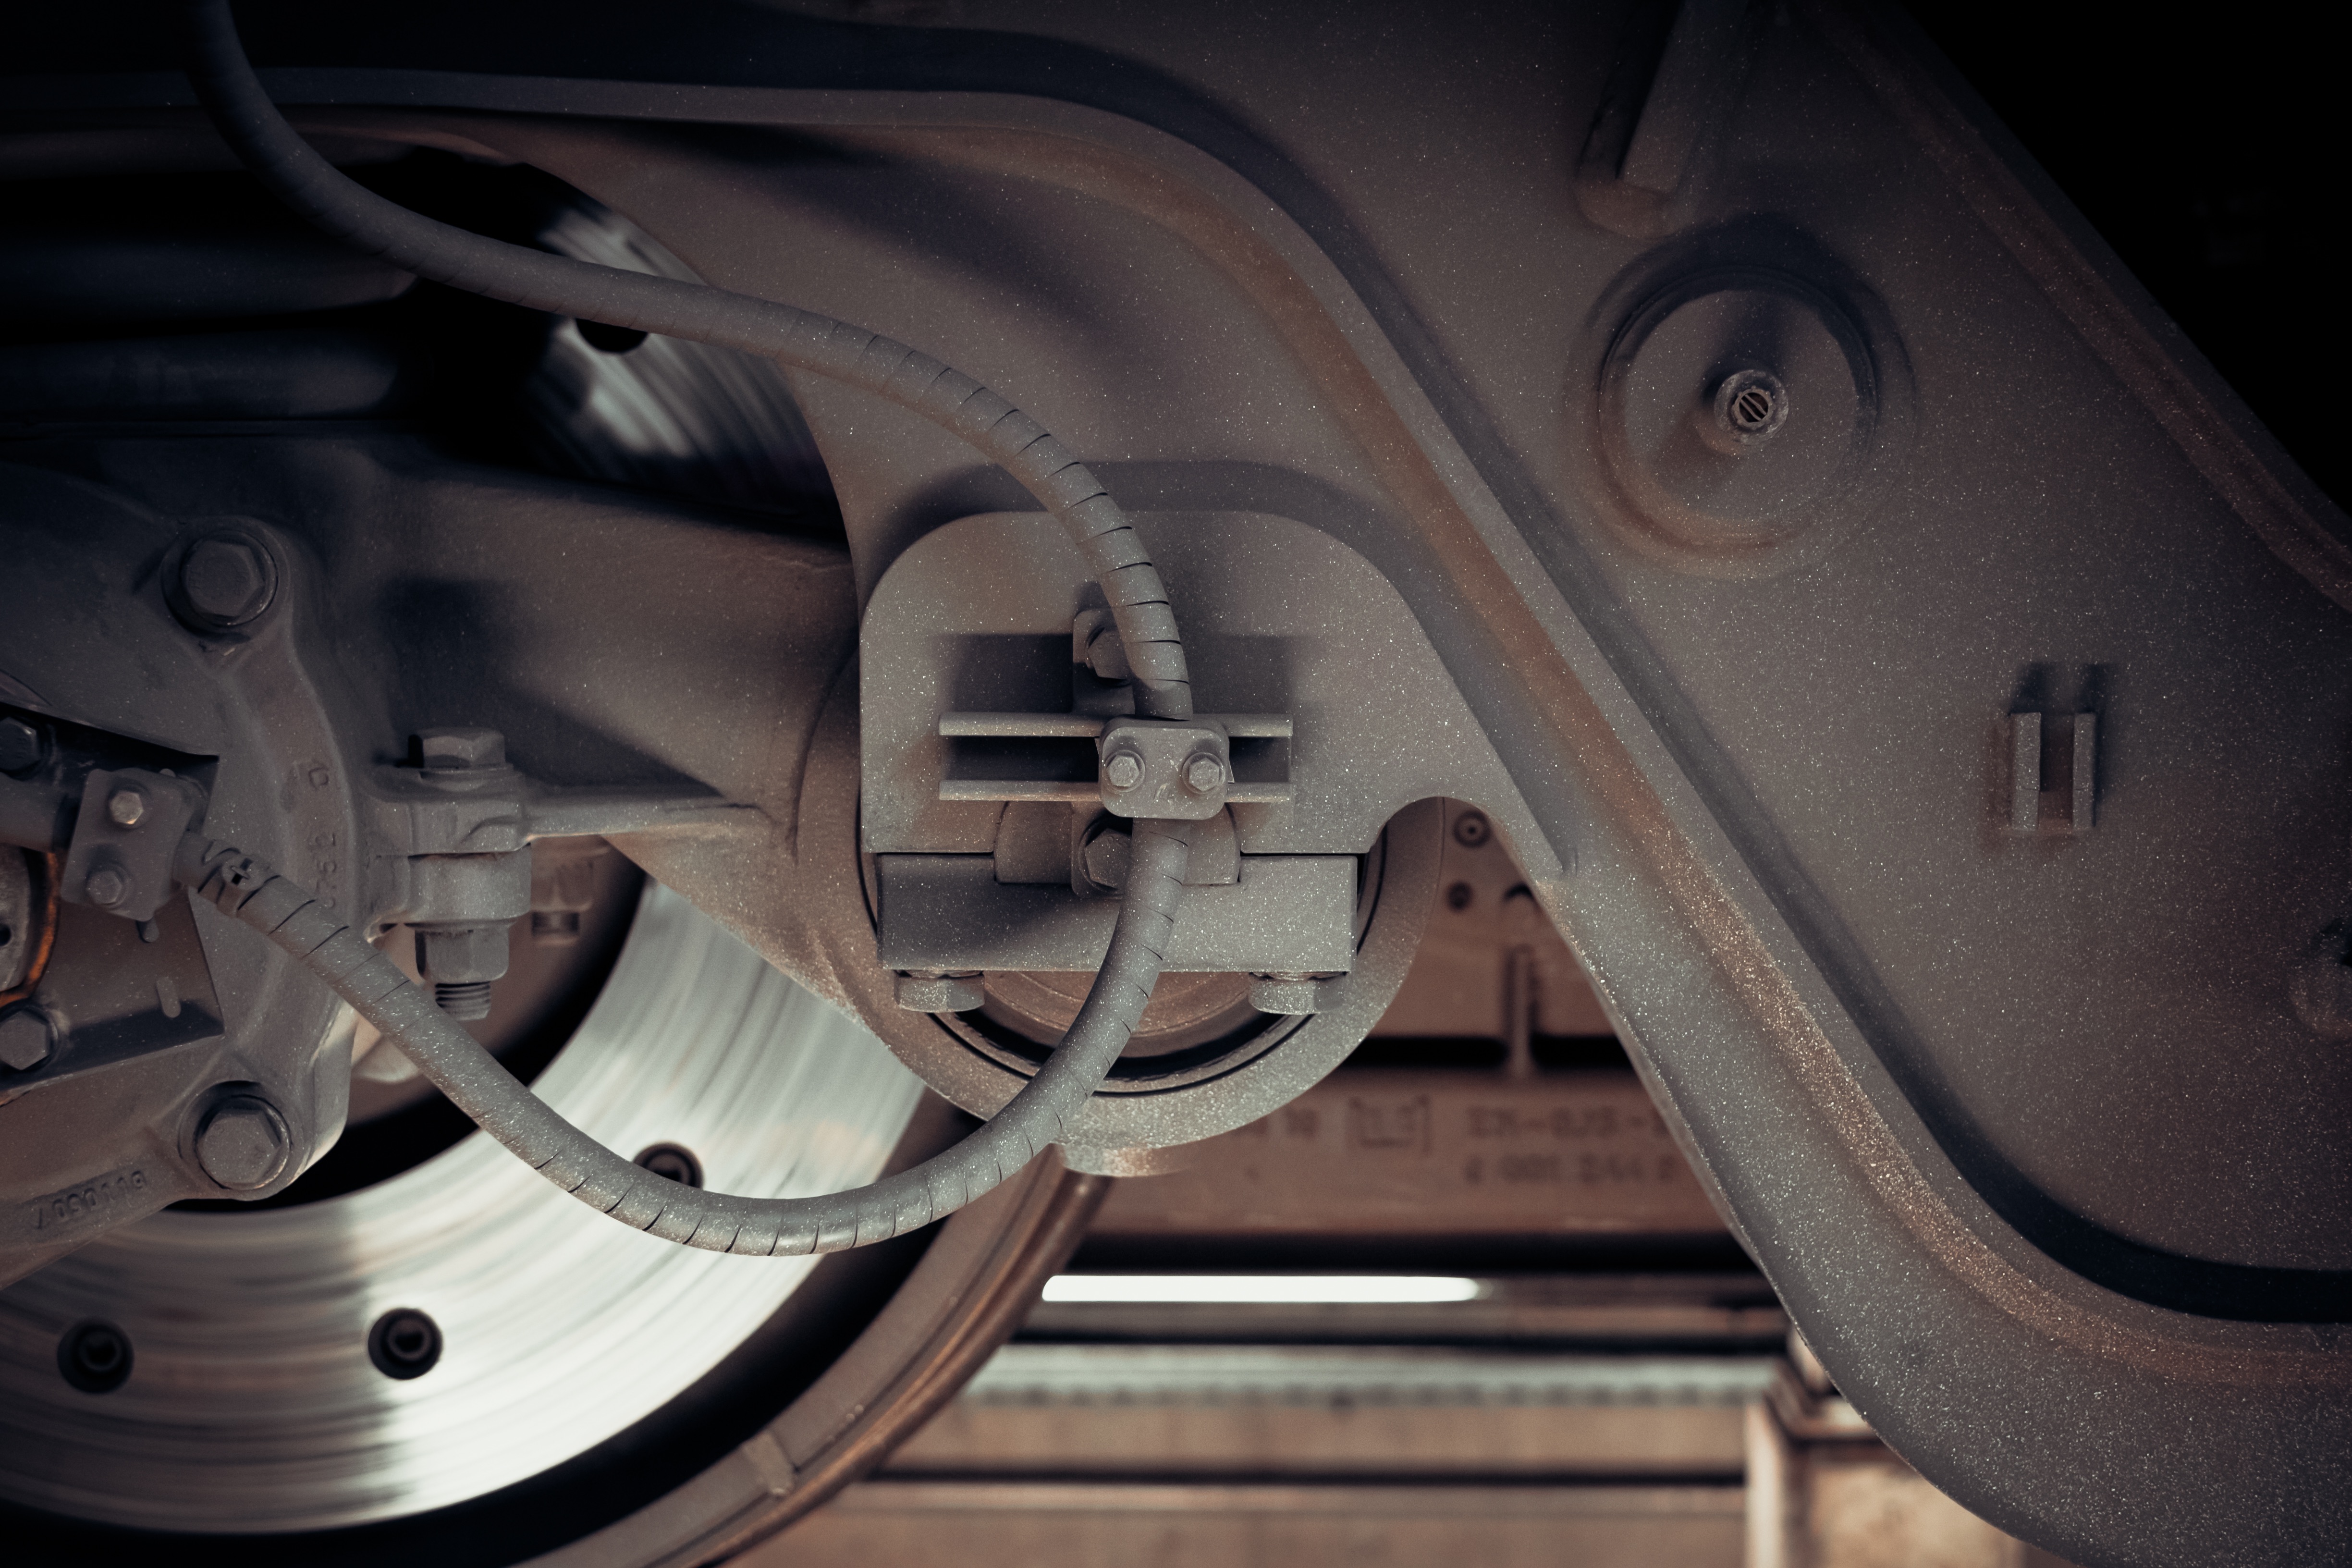
light, track, wheel, train, machine, brake, tire, bumper, automotive exterior, automotive tire